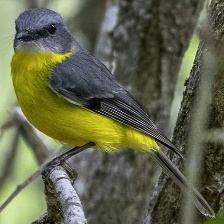
Species: EASTERN YELLOW ROBIN
Scientific name: EOPSALTRIA AUSTRALIS
ImageNet parent category: robin